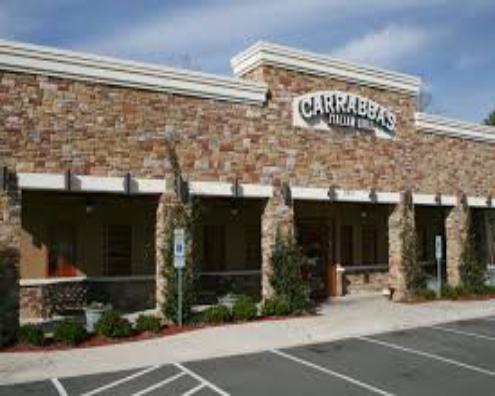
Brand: Carrabba's Italian Grill
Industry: Food